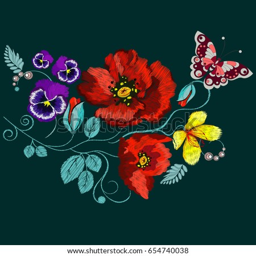
isolated ornament of embroidered flowers and butterfly on a black background .